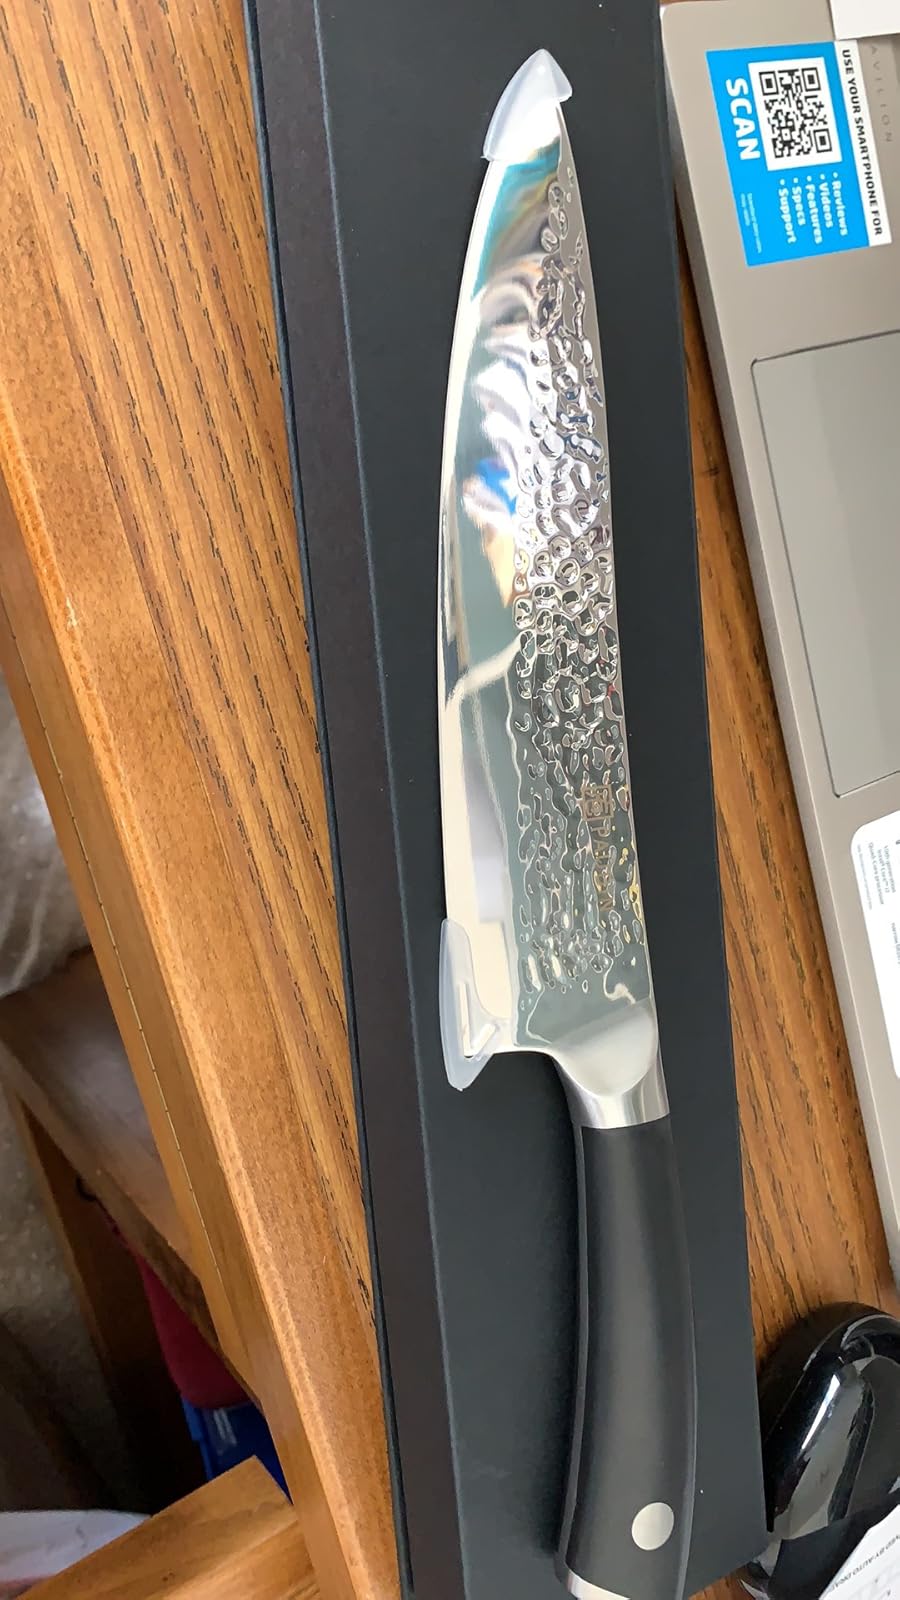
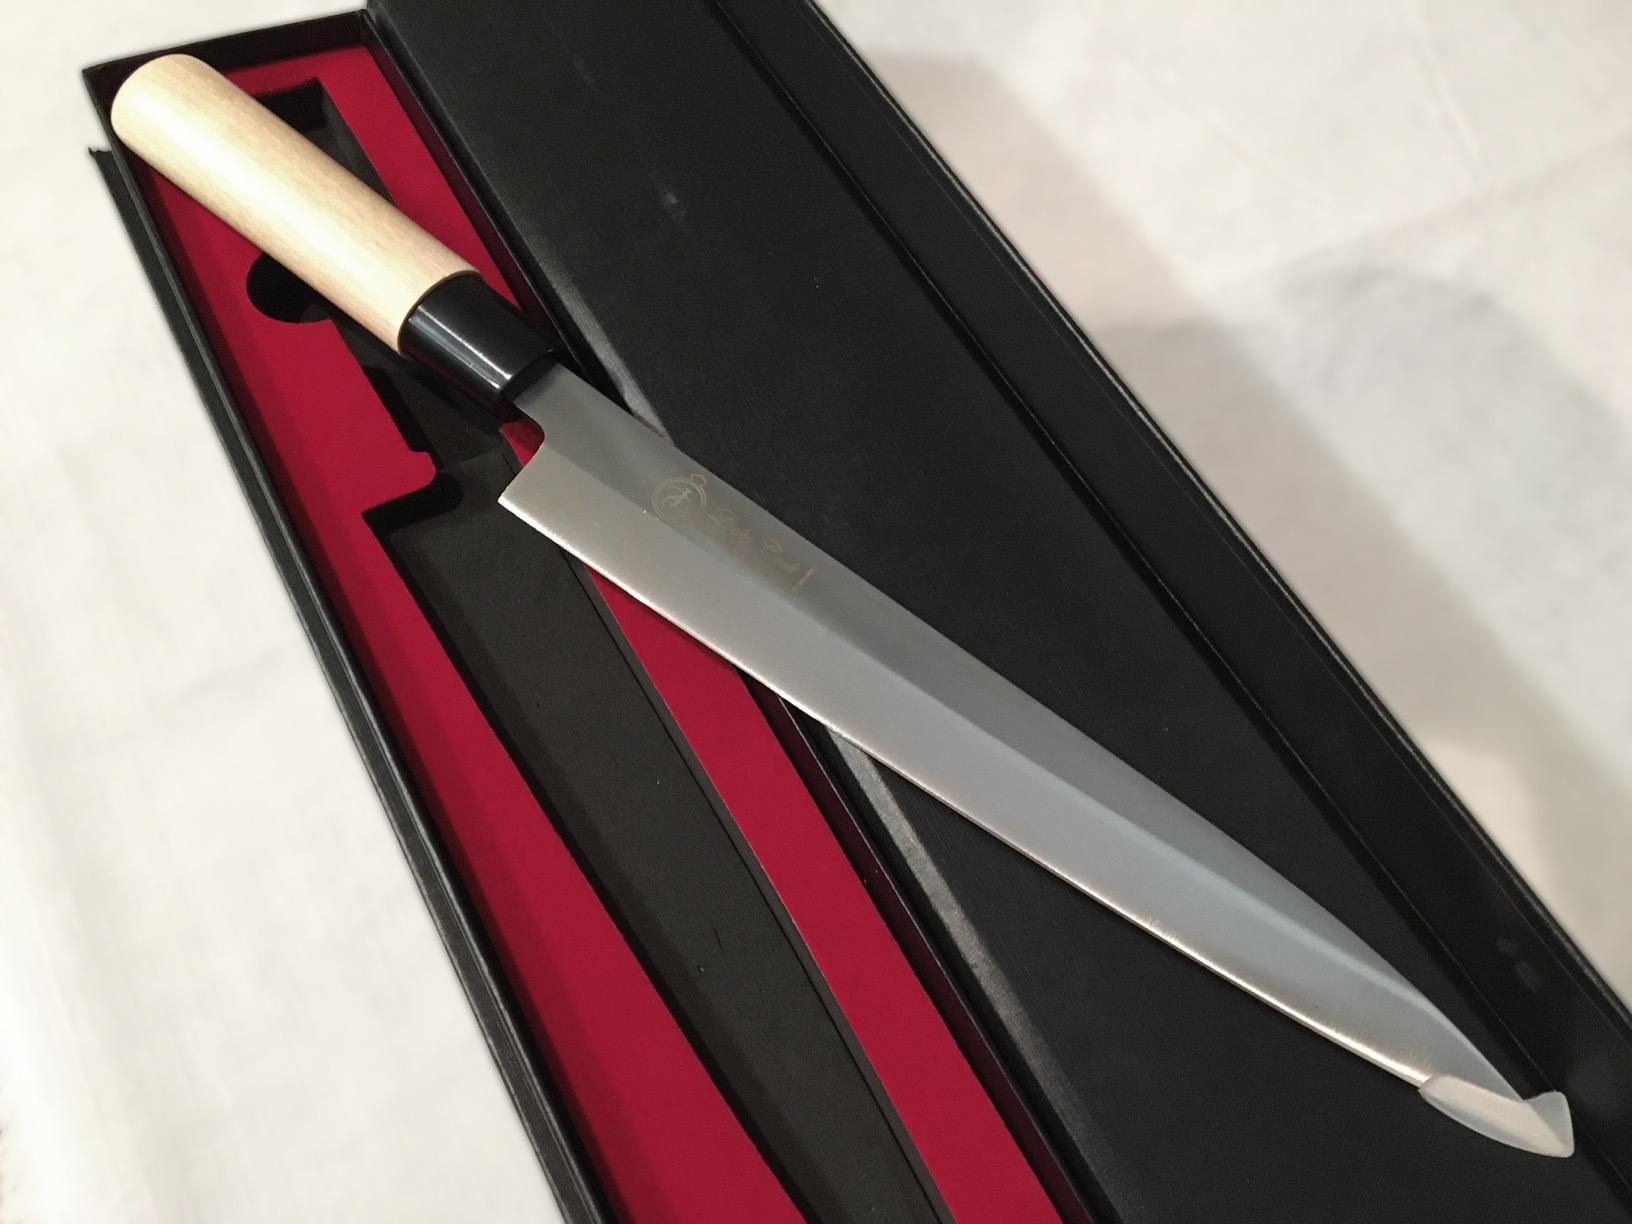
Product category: items_knife
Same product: no